Women's rights

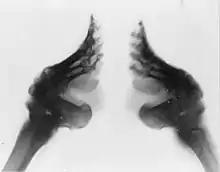
Foot binding, a practice commonly inflicted on Chinese women between the 10th century and the early 20th century. The image shows an X-ray of two bound feet.

Since Byzantine law was essentially based on Roman law, the legal status of women did not change significantly from the practices of the 6th century. But the traditional restriction of women in public life as well as the hostility against independent women still continued. Greater influence of Greek culture contributed to strict attitudes about women's roles being domestic instead of being public. There was also a growing trend of women who were not prostitutes, slaves or entertainers to be entirely veiled. Like previous Roman law, women could not be legal witnesses, hold administrations or run banking but they could still inherit properties and own land.